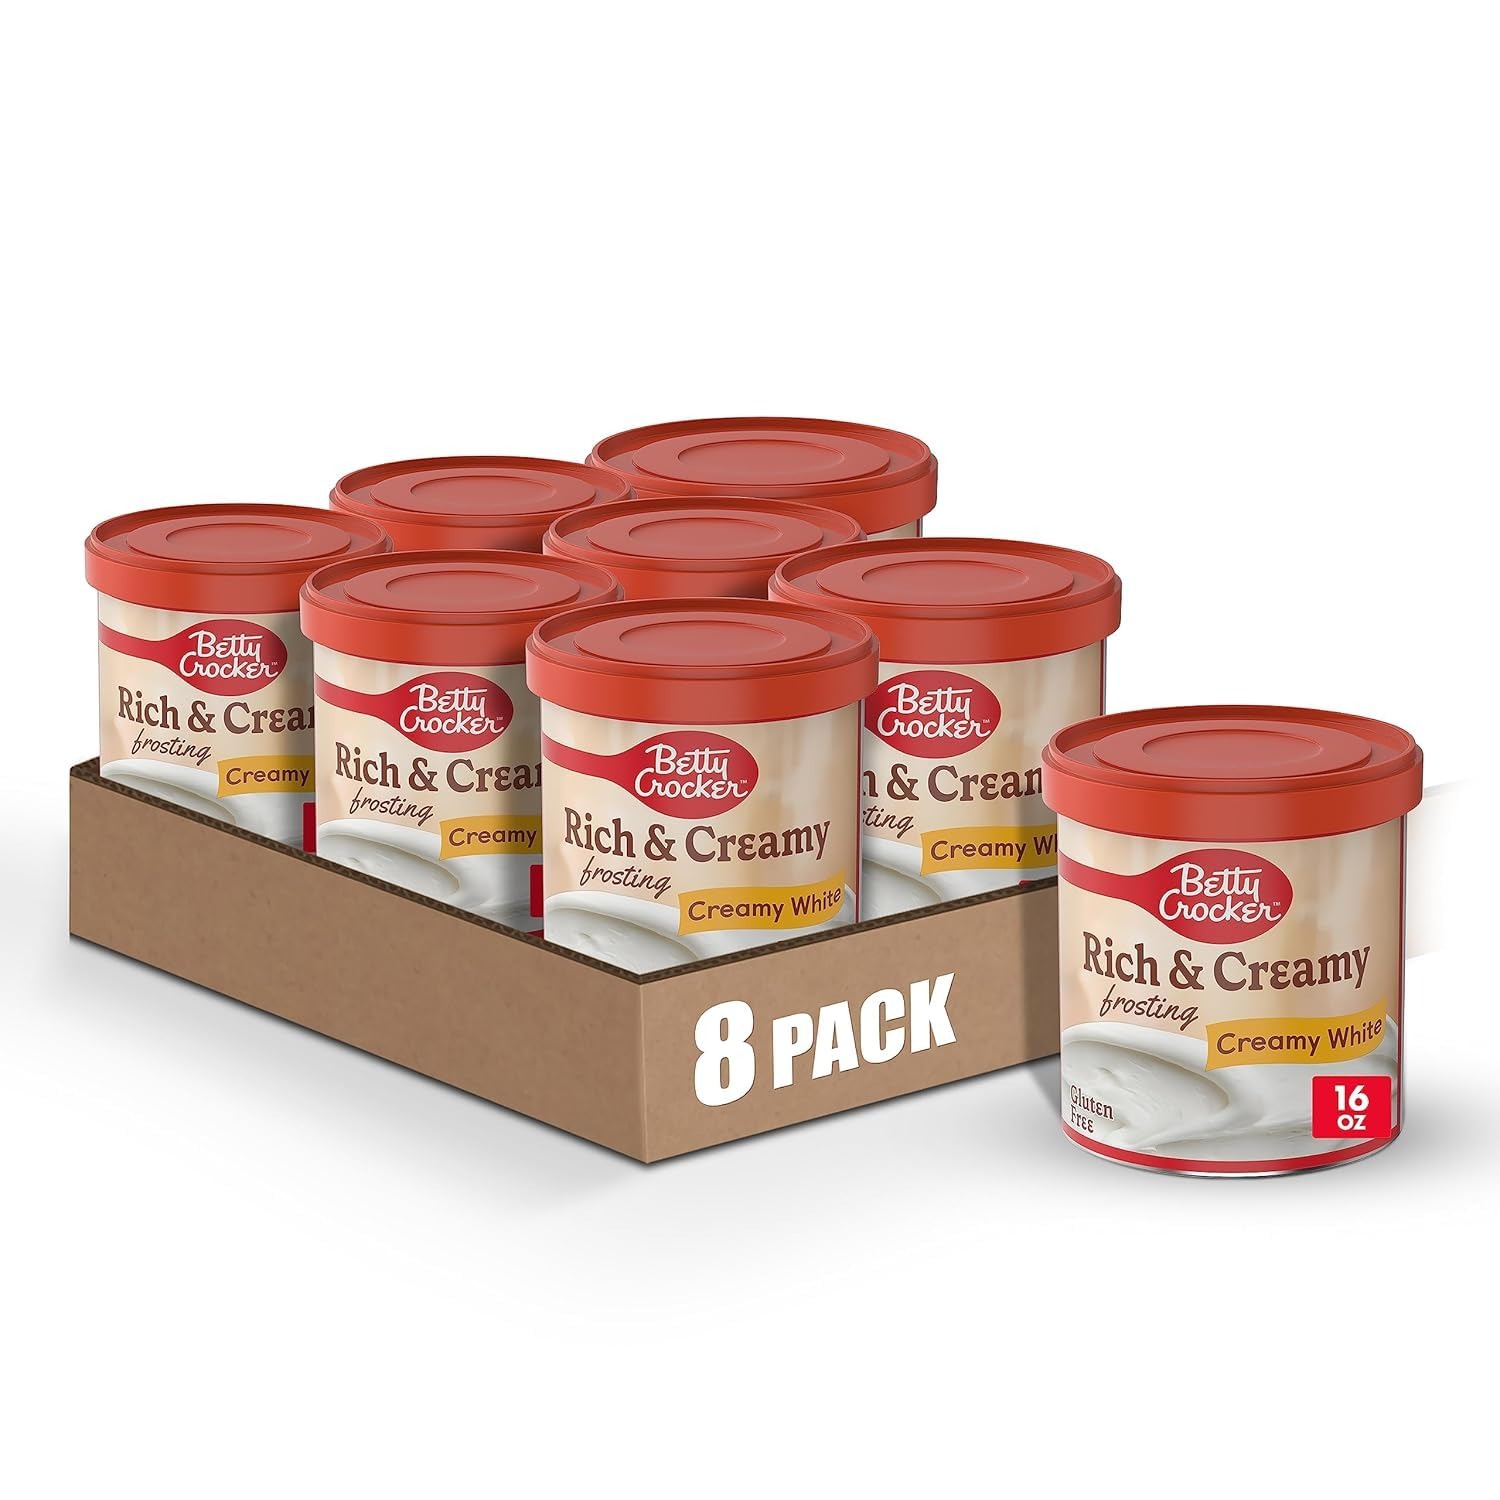
Item Name: Betty Crocker Rich & Creamy Gluten Free Creamy White Frosting, 16 oz. (Pack of 8)
Bullet Point 1: CREAMY WHITE FROSTING: A delicious creamy frosting that's perfect for cakes, cupcakes and cookies
Bullet Point 2: QUICK AND EASY: Just pop open the can, spread the frosting and enjoy
Bullet Point 3: RICH & CREAMY: This frosting is decadent and creamy and ready for baked treats
Bullet Point 4: GLUTEN FREE: Enjoy delicious gluten-free frosting on your favorite desserts
Bullet Point 5: CONTAINS: 16 oz (Pack of 8)
Value: 128.0
Unit: Ounce

Price: 42.815